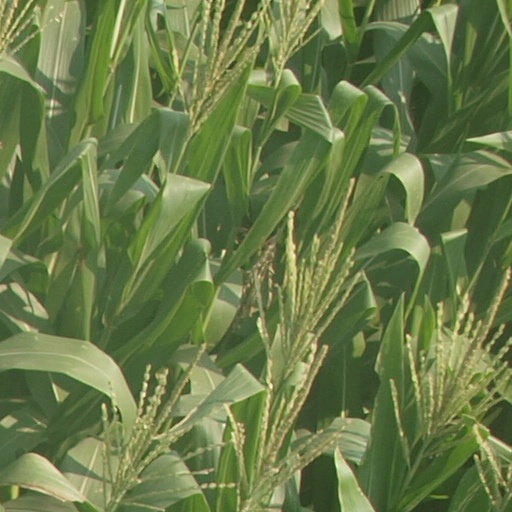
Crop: maize; corn